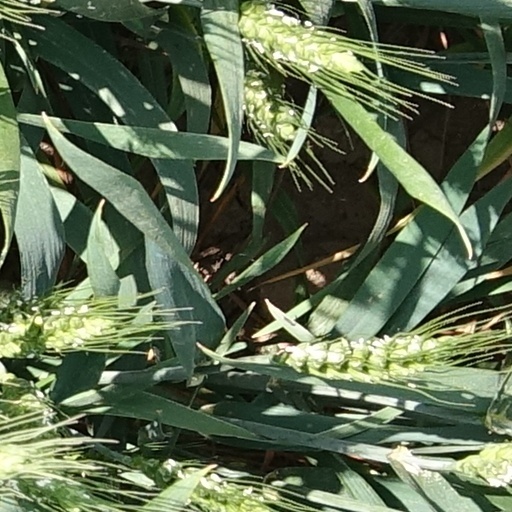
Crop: wheat